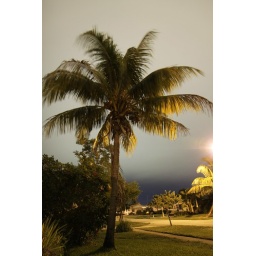
The light pollution from the front of my house made more obvious by low cloud cover.